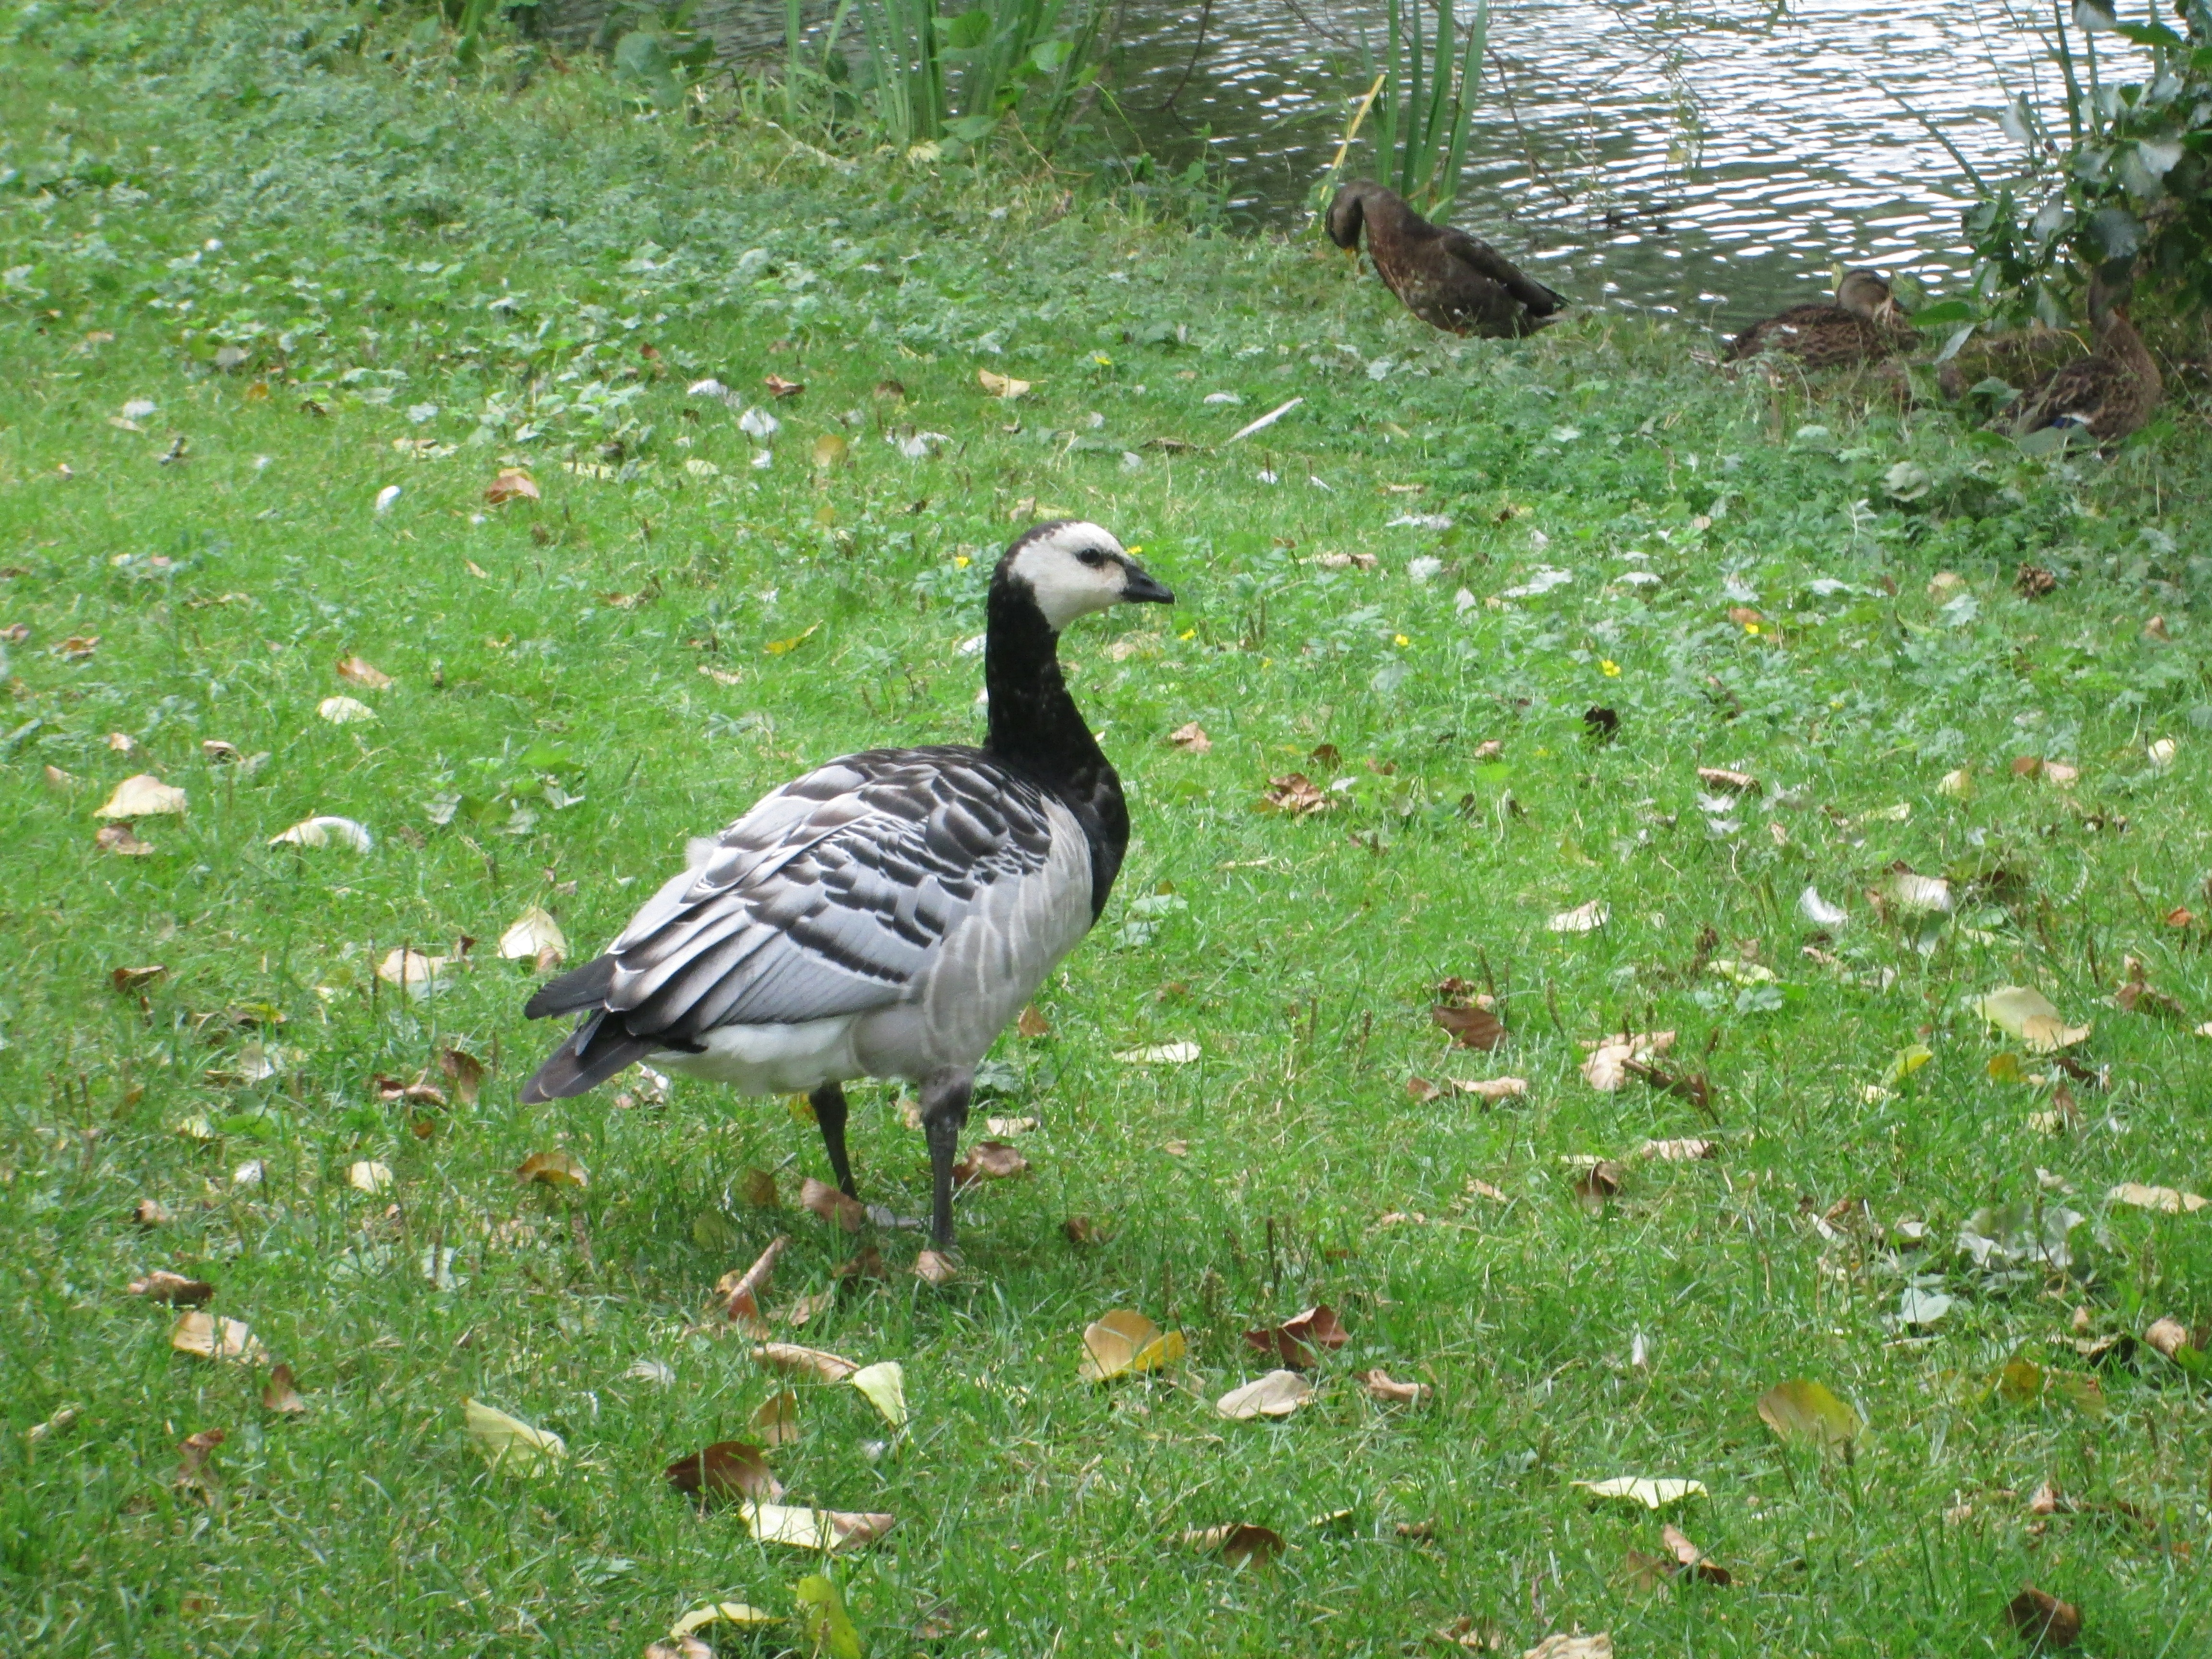
nature, grass, outdoor, wilderness, bird, prairie, animal, fly, wildlife, wild, beak, mammal, freedom, feather, fowl, avian, fauna, majestic, duck, wings, goose, vertebrate, creature, waterfowl, water bird, ducks geese and swans, branta leucopsis, barnacle goose